68-pounder gun

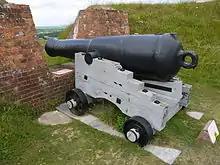
A 68-pounder on a replica carriage

The gun was a traditional muzzleloader; it needed to be loaded from the front end of the barrel. Before it could be loaded the bore of the barrel was cleaned with a sponge, after which a propellant charge (gunpowder in a cloth bag) was rammed down into the breech. This was followed by a projectile, often encased in wadding. The gun was primed (using a metal spike inserted through the vent that pierced the charge), and fired using a percussion cap (which ignited the charge and forced the projectile out of the barrel). The estimated rate of fire of this weapon was between 55 and 70 seconds, though loading speed could be expected to fall off as crew became fatigued.